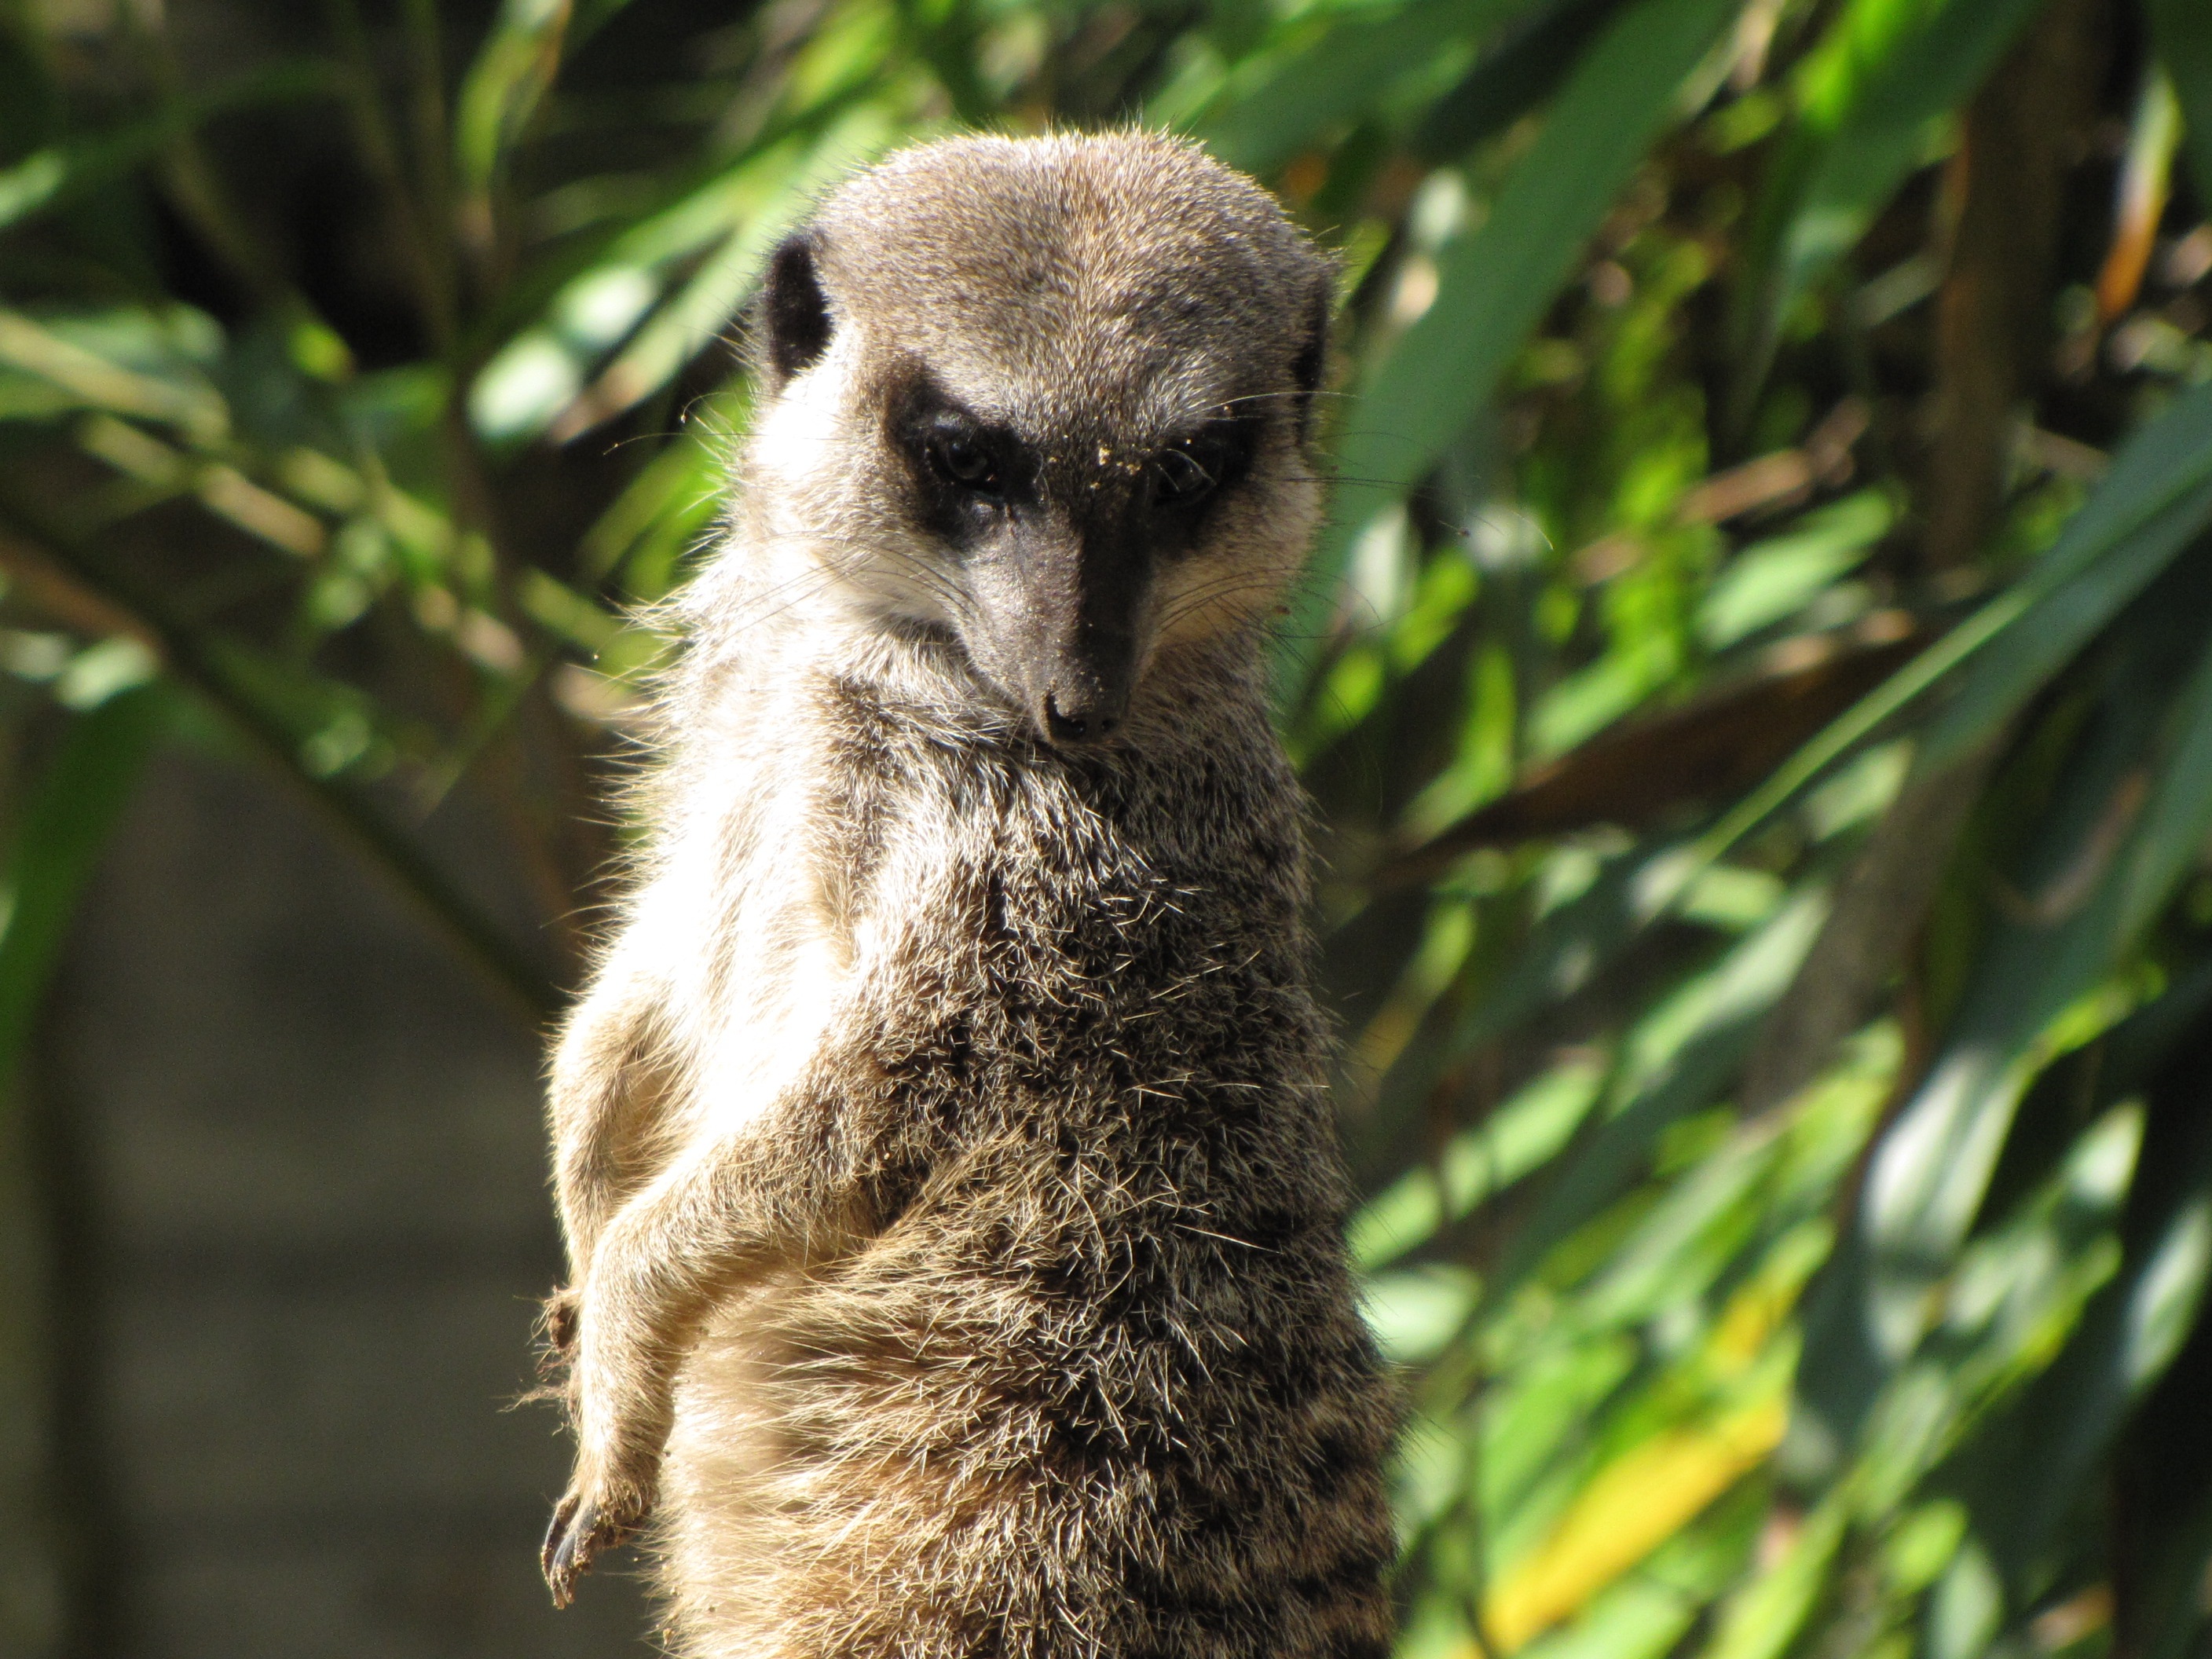
nature, animal, wildlife, zoo, mammal, fauna, vertebrate, lemur, meerkat, tiergarten